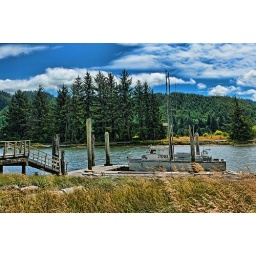
2x3 pano.   Grey fishing boat on river near Florence, OR.